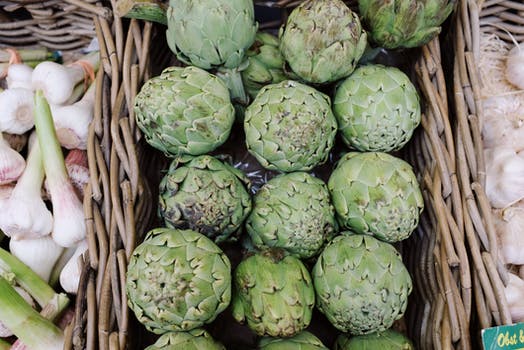
Label: No Watermark